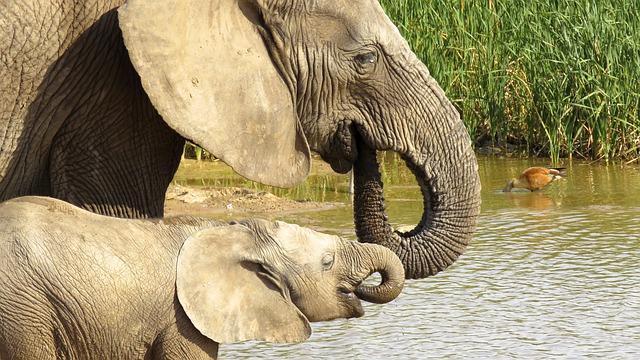
elephant